Cheekd

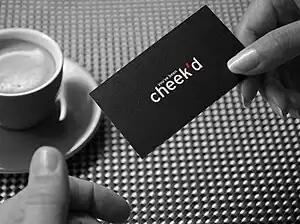
Cheekd card

Cheekd is a dating app based in New York City. It was founded in 2010 by Lori Cheek.